Agriculture in the Gambia

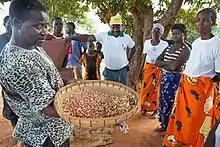
This is an example of what groundnuts look like after harvest

In the country's economy, the main export or cash crop is the groundnut (also known as the peanut). In 2002, the crop made up 6% of The Gambia's GDP. Around 60% of the groundnut production is exported while the remaining 30% is domestically consumed. The country has used about 45% of its land to grow the crop. Although the Portuguese initially brought groundnuts to The Gambia in the 1700s, its trade was started by the British in 1820 with increasing demand for groundnuts in North America and Europe, notably in Britain and France, being used to make such products as industrial oil, candles, and soap.